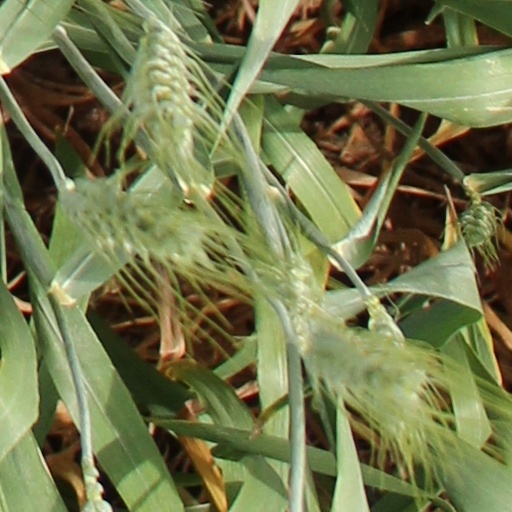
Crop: wheat